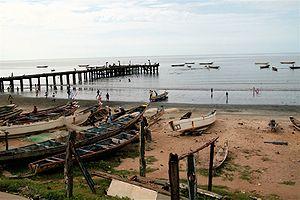
Bakau est une ville de Gambie située sur la côte atlantique, à l'ouest de Banjul. Elle est connue notamment pour ses jardins botaniques, le bassin à crocodiles et les plages de Cape Point.